1944 World Series

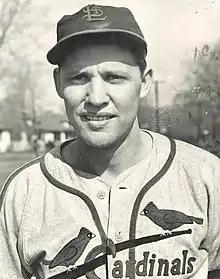
Ray Sanders

Mort Cooper recovered from his opening game loss to beat Galehouse with a seven-hit, 2–0 shutout. In the Cardinals' 1942–1944 stranglehold on the National League championship, Cooper had won 65 games and thrown 23 shutouts. Ray Sanders and Danny Litwhiler scored the game's two only runs by hitting one solo home run each, in the sixth and the eighth inning.